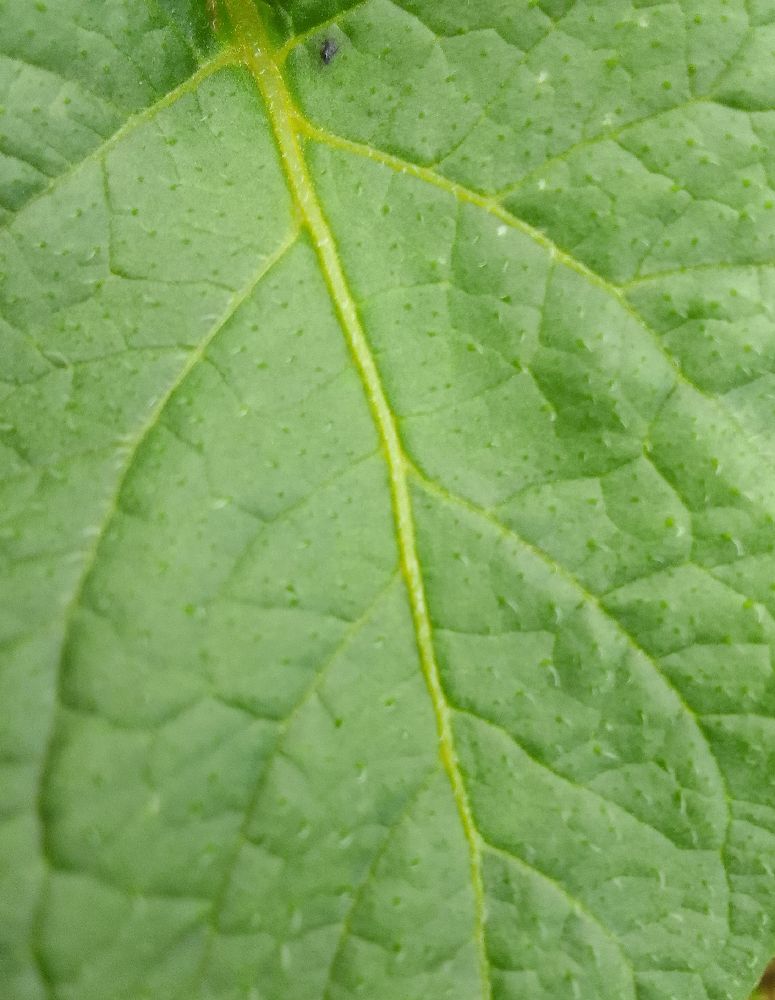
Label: Healthy